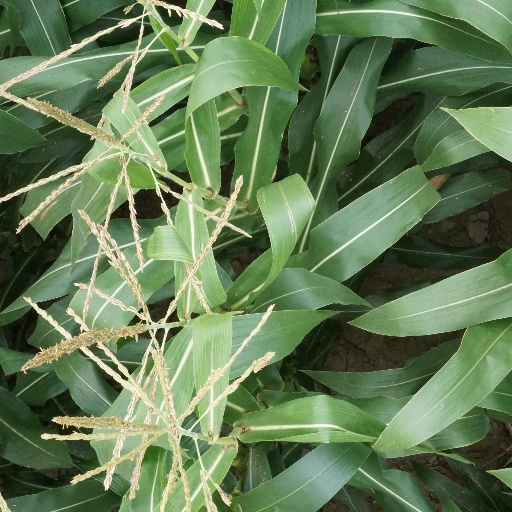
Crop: maize; corn